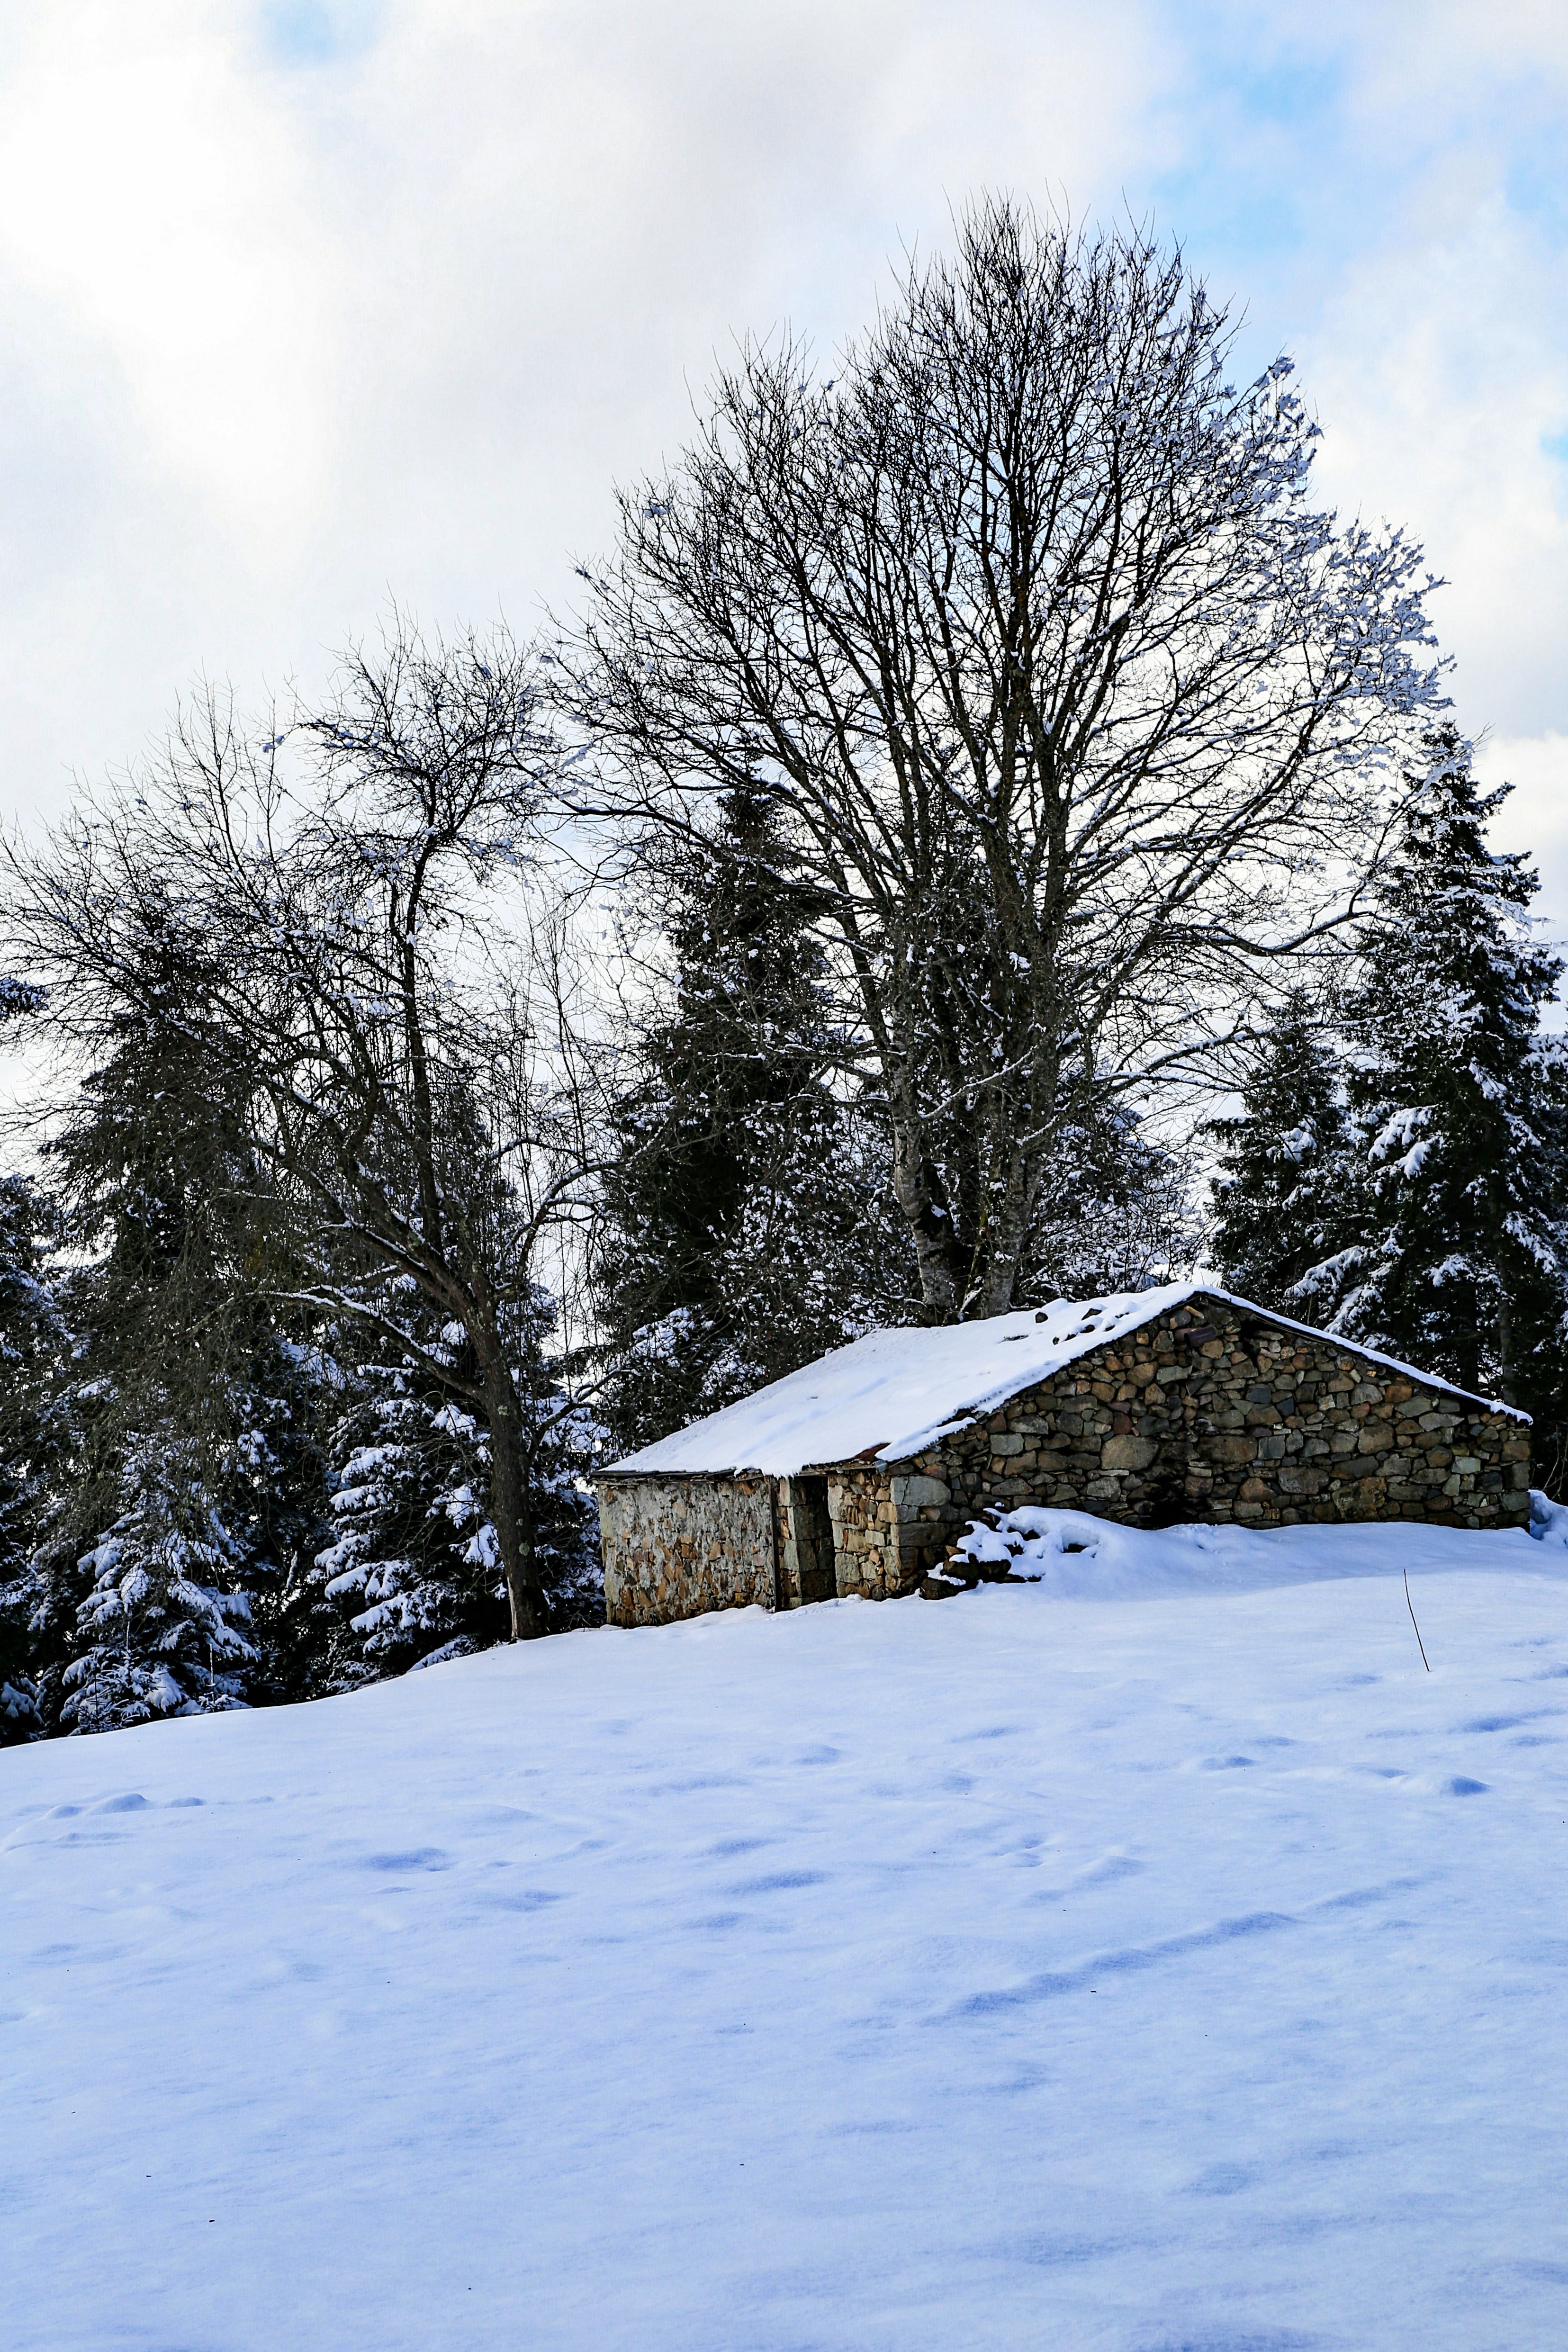
snow, winter, tree, weather, season, plant, freezing, woody plant, forest, branch, frost